Hagerstown Aviation Museum

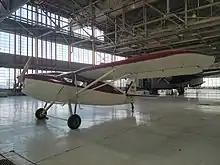
1939 Fairchild 24R-9

The Hagerstown Aviation Museum is an aviation museum at the Hagerstown Regional Airport in Hagerstown, Maryland. It is focused on the history of the Fairchild Aircraft Corporation.